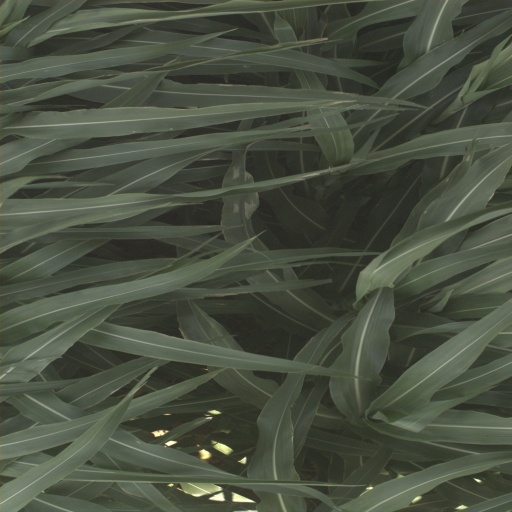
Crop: sorghum